Lola Braccini

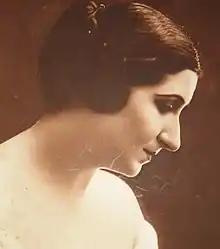
Lola Braccini in 1927.

In 1939 Braccini debuted in a role of "mother" with the company headed by Dina Galli, and in a short time this kind of role became distinctive of her subsequent career, notably gaining critical acclaim for her performance as Christine Mannon in an adaptation of "Mourning Becomes Electra" directed in 1942 by Anton Giulio Bragaglia. After the war she kept on working on stage with notable directors, including Luchino Visconti, Garinei & Giovannini, Giorgio De Lullo. She was also active in films and on television, and was a voice actress and a dubber. She died in a clinic of Parioli, where she had been hospitalized a week before for heart ailments.